Freya von Moltke

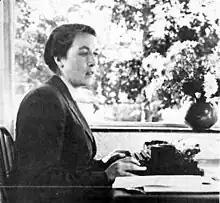
Moltke pictured in a 1949 brochure for a speaking tour in the United States.

After World War II, Moltke publicized her husband's ideas and actions during the war, to serve as an example of principled opposition. As early as 1949 she traveled to the United States to lecture on "Germany: Past and present", "Germany: Totalitarianism versus democracy," "German youth and the new education", and "Women's position in the new Germany".